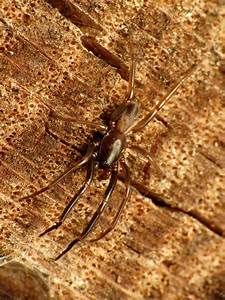
Label: ragno